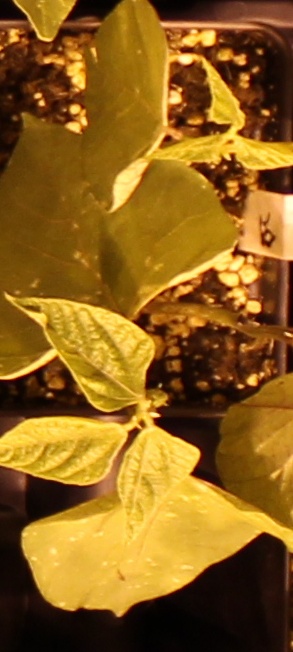
Label: Blackbean